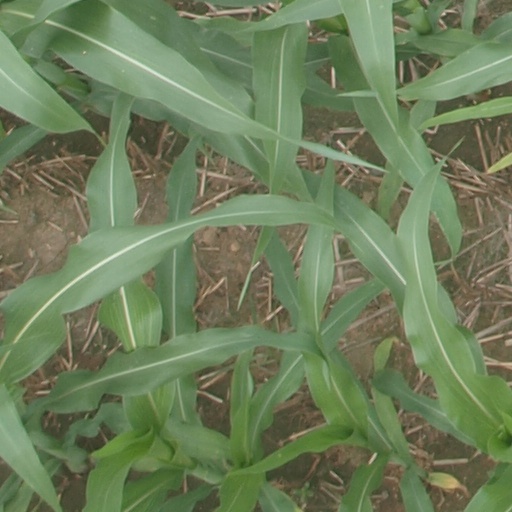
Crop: maize; corn